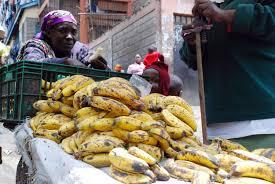
Sasa hapa kuna mamamboga ambapo huwa inauza mandizi. Sasa mama huyu sasa akiwa anauza ndizi ama au mandizi. Kuna mteja mmoja ambaye amekuja  kununua ndizi yake kwa juu ya meza ambaye ni.